François Truffaut

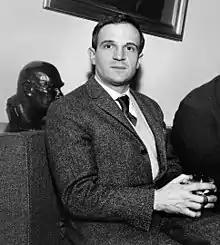
Truffaut during his visit to Helsinki, Finland on 21 December 1964

Following the success of "The 400 Blows", Truffaut featured disjunctive editing and seemingly random voiceovers in his next film, "Shoot the Piano Player" (1960), starring Charles Aznavour. Truffaut has said that in the middle of filming, he realized that he hated gangsters. But since gangsters were a main part of the story, he toned up the comical aspect of the characters and made the movie more to his liking.